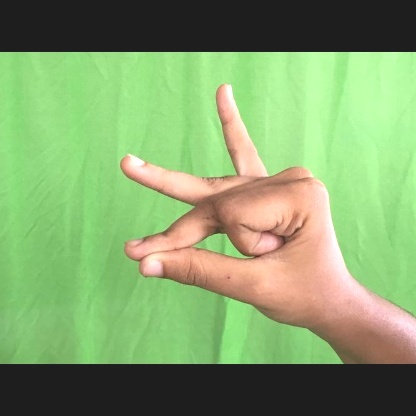
Mudra: Bramaram